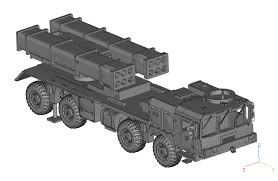
Label: BM-30